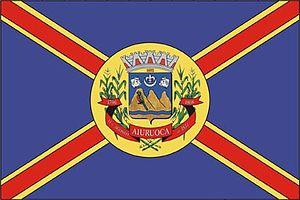
Aiuruoca est une municipalité de l'État du Minas Gerais au Brésil.